Sky Runner

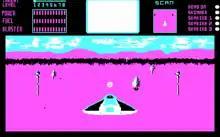
Gameplay screenshot

The game is played from the 3rd person perspective with a 3D view similar to "Space Harrier". Gameplay involved controlling an aircraft called a skimmer to shoot down enemy towers. After destroying enough, the skimmer would drop down a skybike, which the player would use to destroy other enemy skybikers, while avoiding obstacles like trees. After destroying enough enemies, a boss character called a harvester would appear, which the player would have to defeat. Upon defeating the harvester the game awards the player with money, and loops back to the player controlling the skimmer.